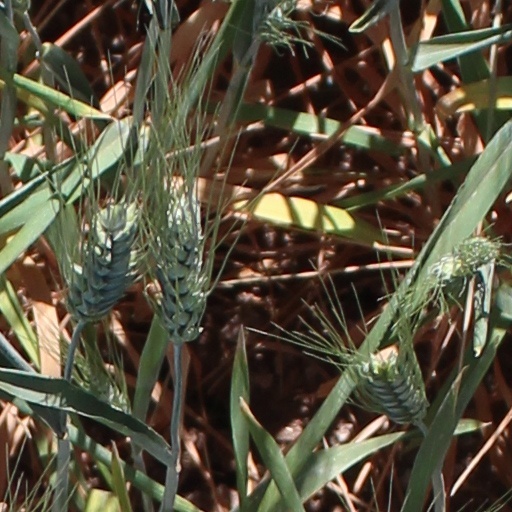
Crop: wheat